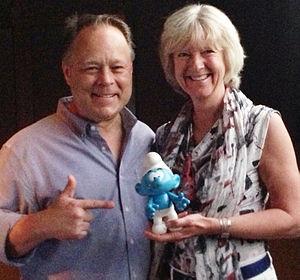
Les Schtroumpfs et le Village perdu, ou Les Schtroumpfs : Le Village perdu au Québec, est un film d'animation américain réalisé par Kelly Asbury, sorti en 2017.